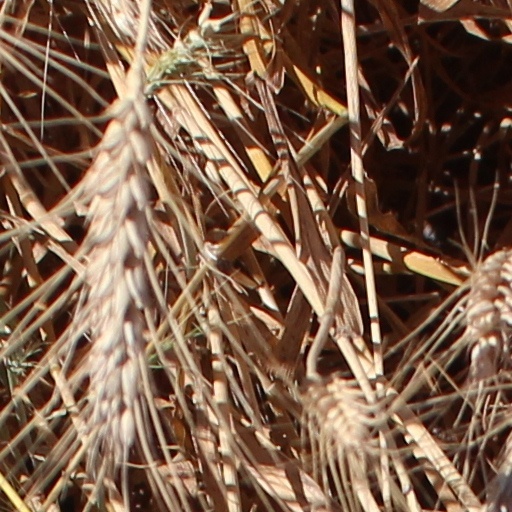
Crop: wheat